High-speed rail in Turkey

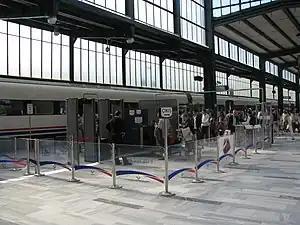
A TCDD HT65000 at the Ankara Central Station

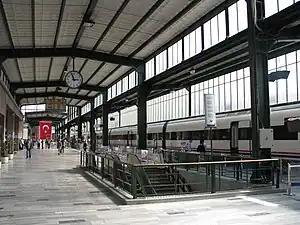
A TCDD HT65000 at the Ankara Central Station

An extension eastwards to Kars from the Ankara – Sivas line is planned (a feasibility study done in 2006), passing through Erzincan and Erzurum. The line is expected to be built in three phases. It will be electrified and double-tracked based on the 250 km/h standard.